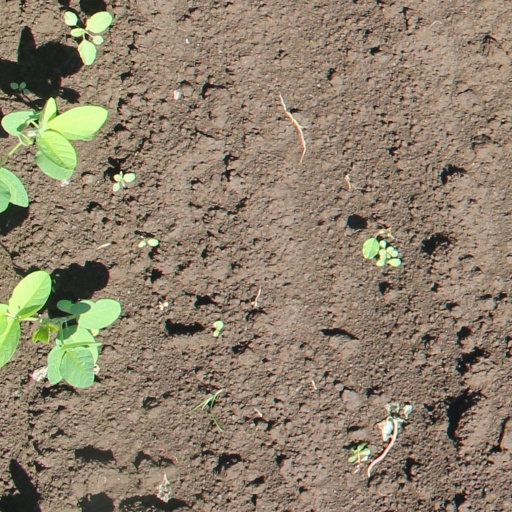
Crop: soybean